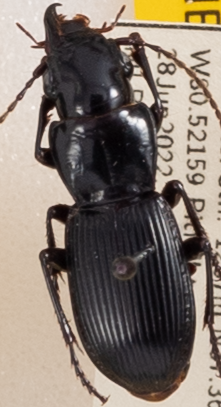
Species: Pterostichus rostratus
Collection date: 2022-06-28
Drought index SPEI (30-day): -0.616
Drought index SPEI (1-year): -0.922
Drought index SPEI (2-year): -0.46